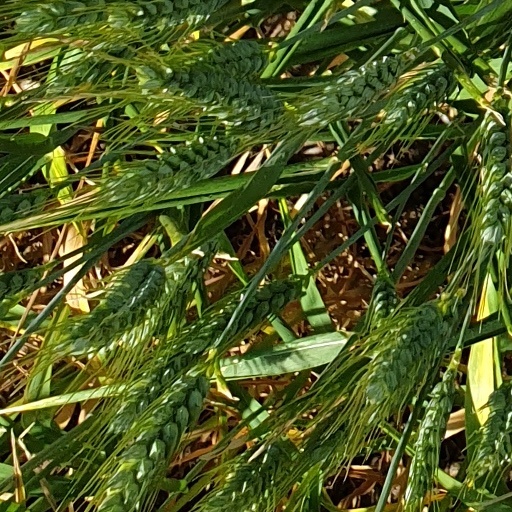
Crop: wheat